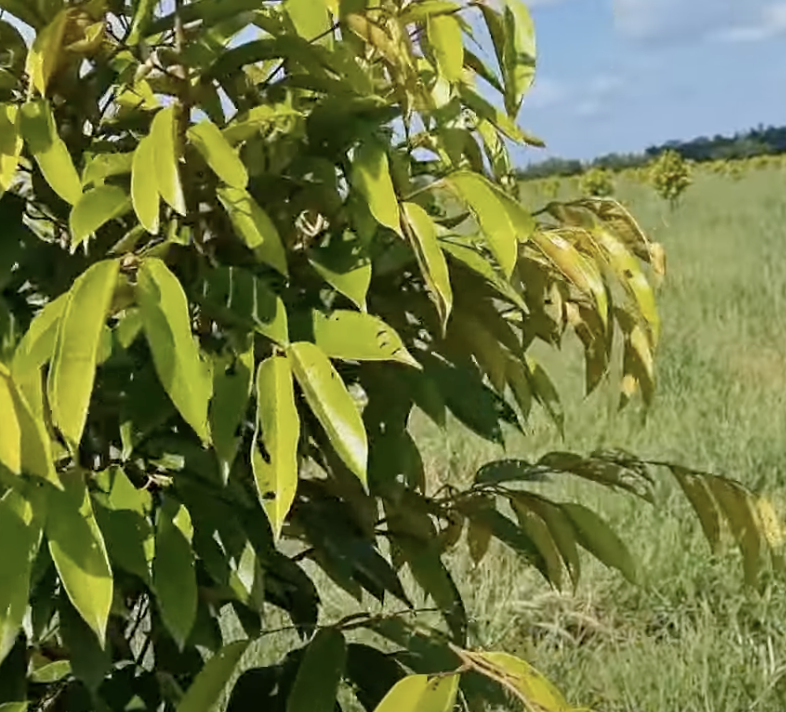
Label: yellow_leaf